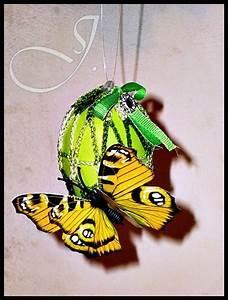
butterfly